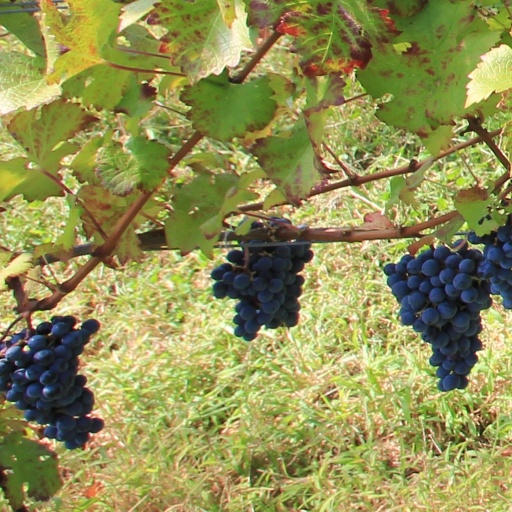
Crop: grape